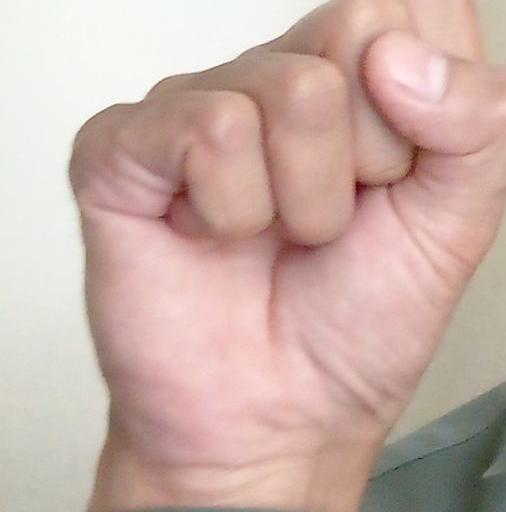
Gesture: fist